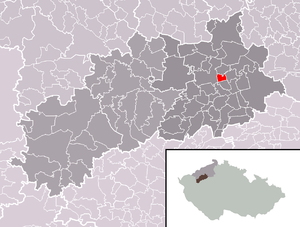
Černčice est une commune du district de Louny, dans la région d'Ústí nad Labem, en République tchèque. Sa population s'élevait à 1 340 habitants en 2018.